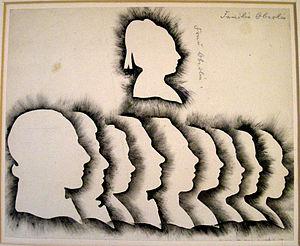
Johann Friedrich Oberlin, Jean-Frédéric Oberlin en français, né le 31 août 1740 à Strasbourg et mort le 1ᵉʳ juin 1826 à Waldersbach, est un pasteur protestant alsacien, piétiste et apôtre du progrès social.